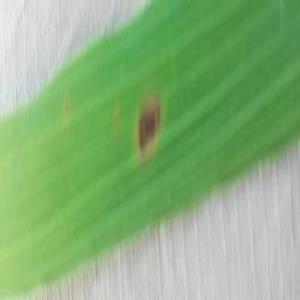
Disease: Brownspot